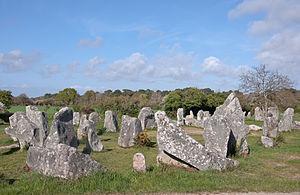
L'alignement de mégalithes de Kerzerho, à Erdeven, près de Carnac (Morbihan, Bretagne, France)
Les alignements de Kerzerho sont situés au lieu-dit Kerzerho, sur la commune d'Erdeven, dans le Morbihan, en Bretagne.
Cet article recense les sites mégalithiques du Morbihan, en France.
Erdeven [ɛʁdəvɛn] est une commune française située dans le département du Morbihan, en région Bretagne.